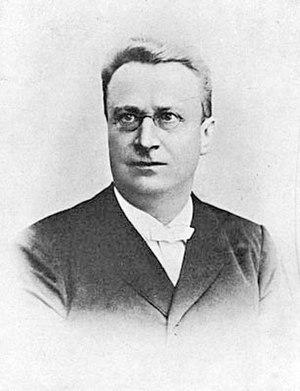
Jan Karafiát fut un membre de l'Église évangélique des frères tchèques, correcteur de la Bible de Kralice et un écrivain tchèque.